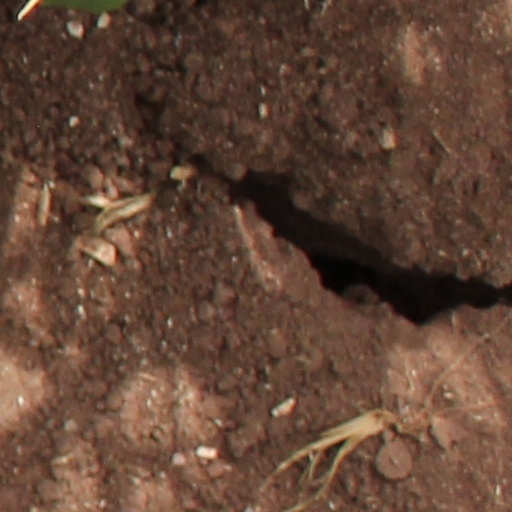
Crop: wheat